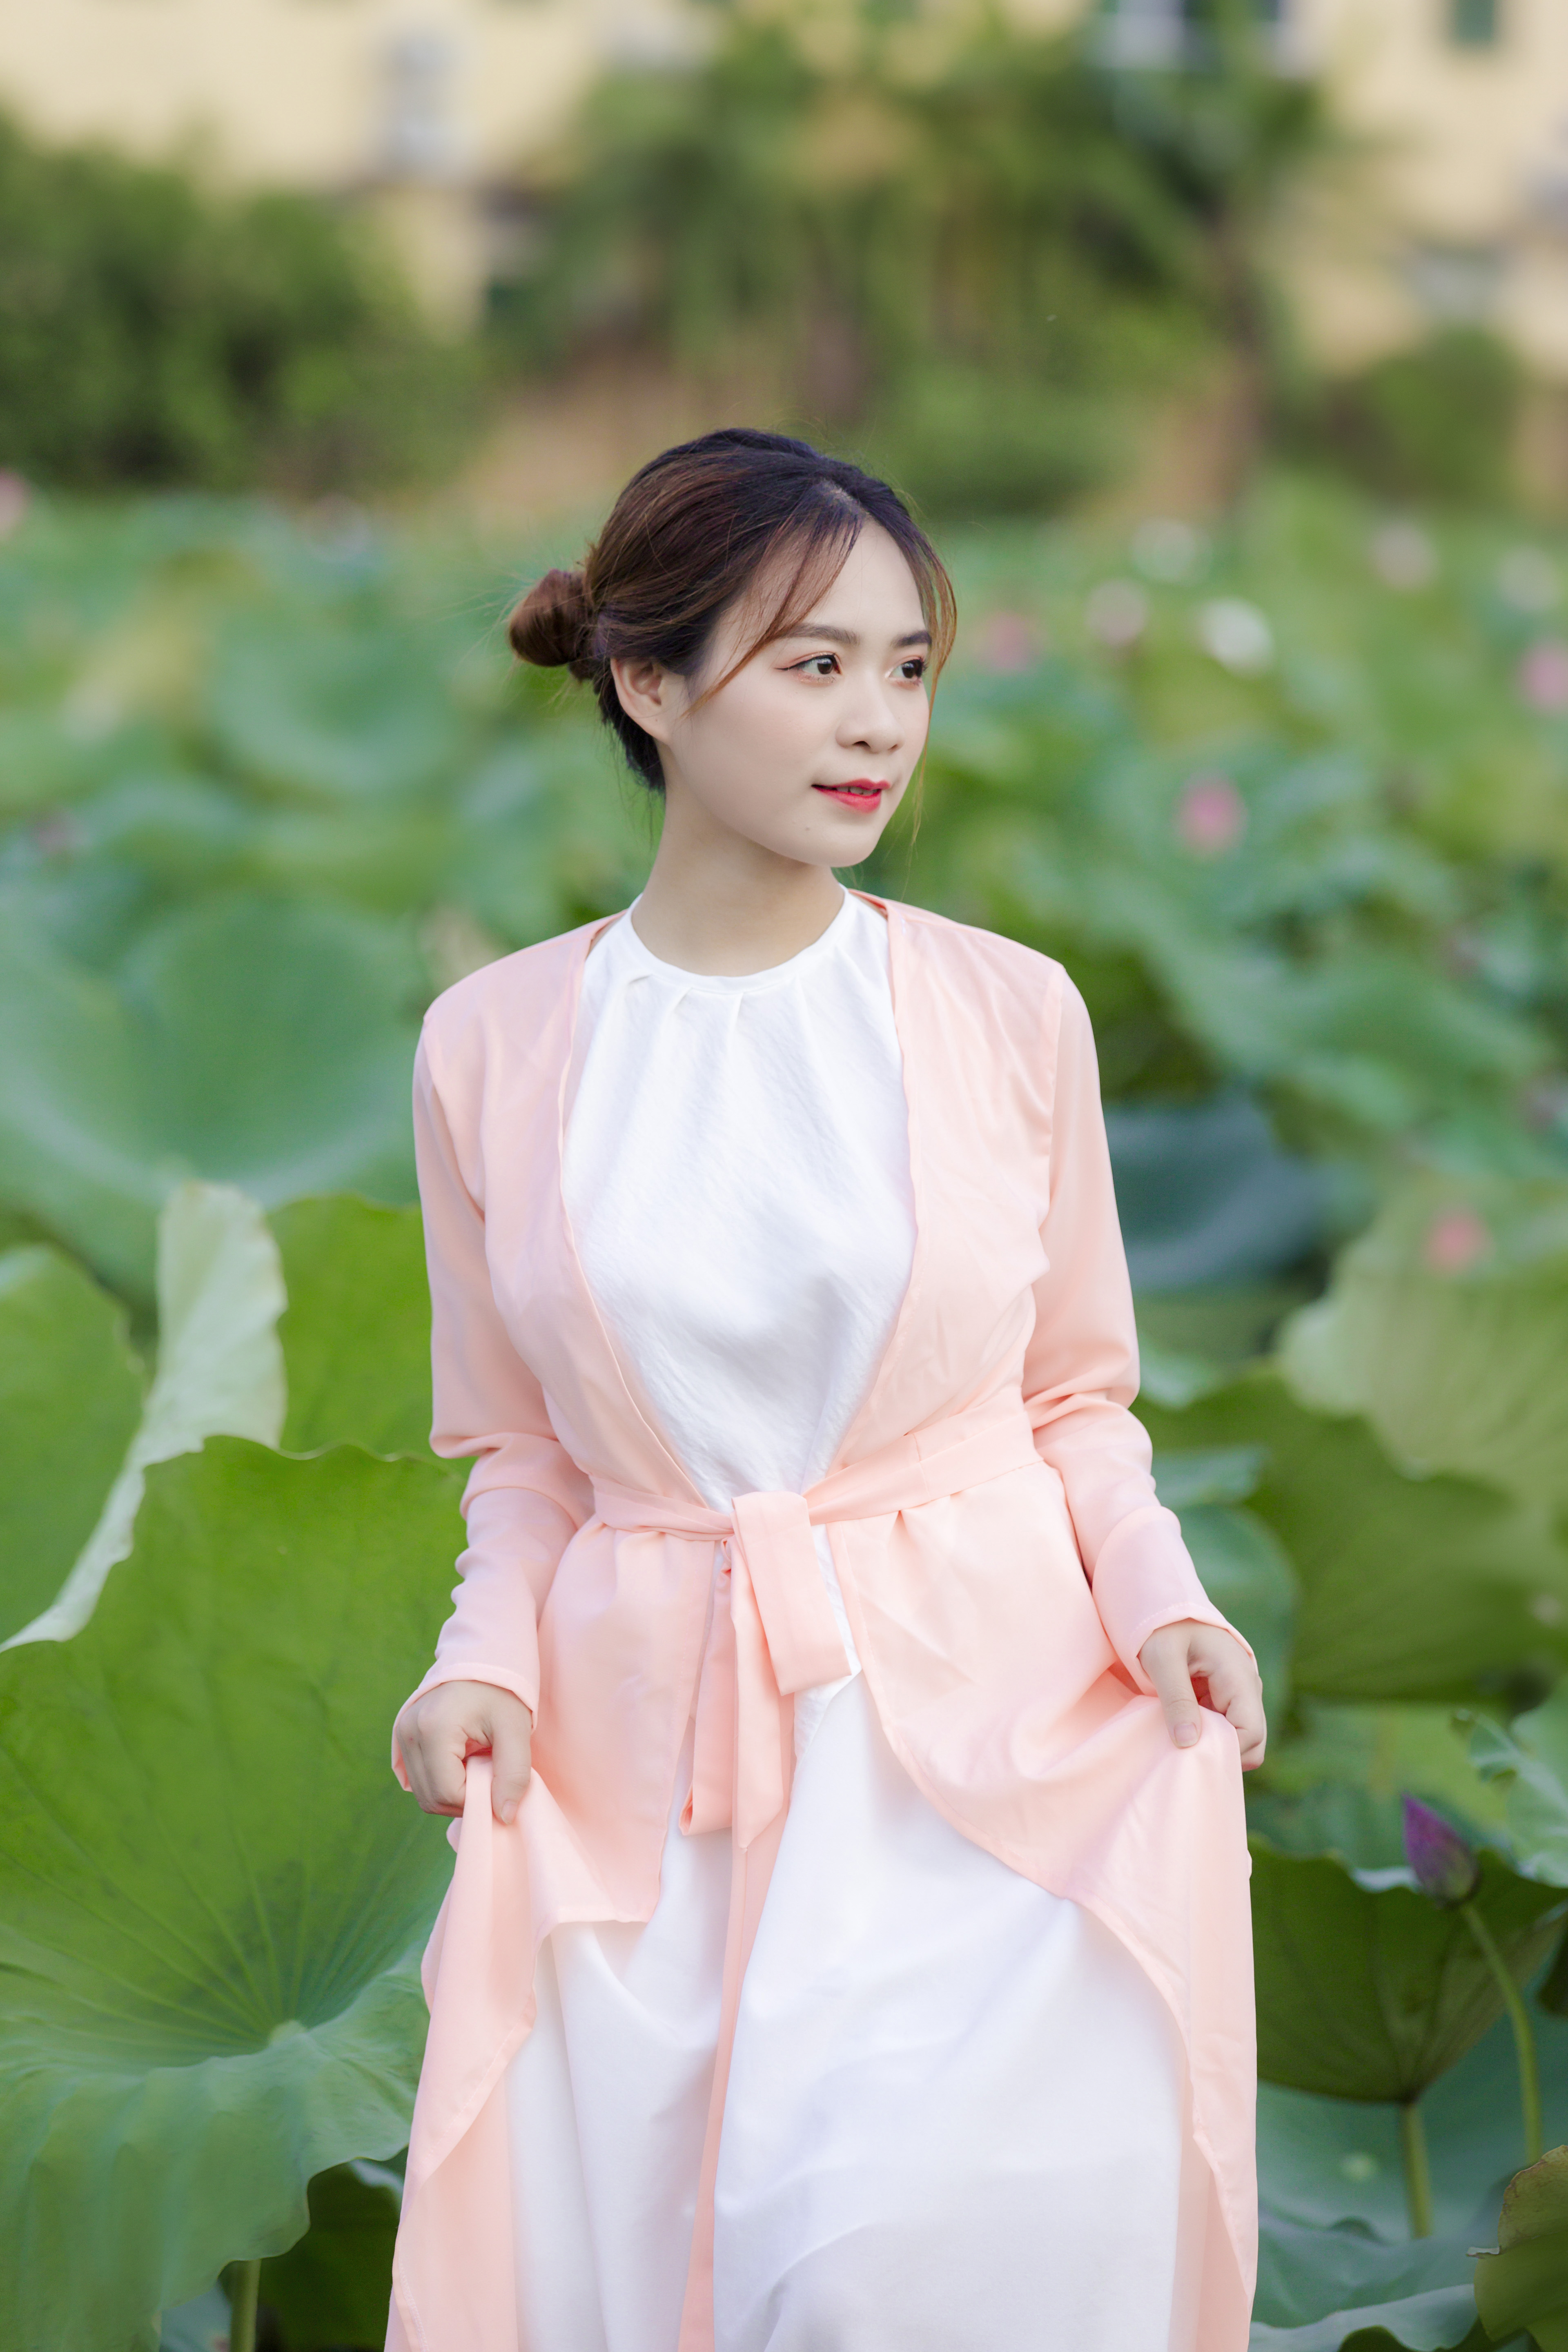
woman, lip, plant, One piece garment, People in nature, dress, botany, sleeve, waist, happy, grass, street fashion, day dress, gown, tree, fashion design, formal wear, event, fashion model, brown hair, peach, magenta, petal, spring, sitting, jewellery, portrait photography, photo shoot, haute couture, necklace, bridal party dress, top, fur, kimono, tradition, costume